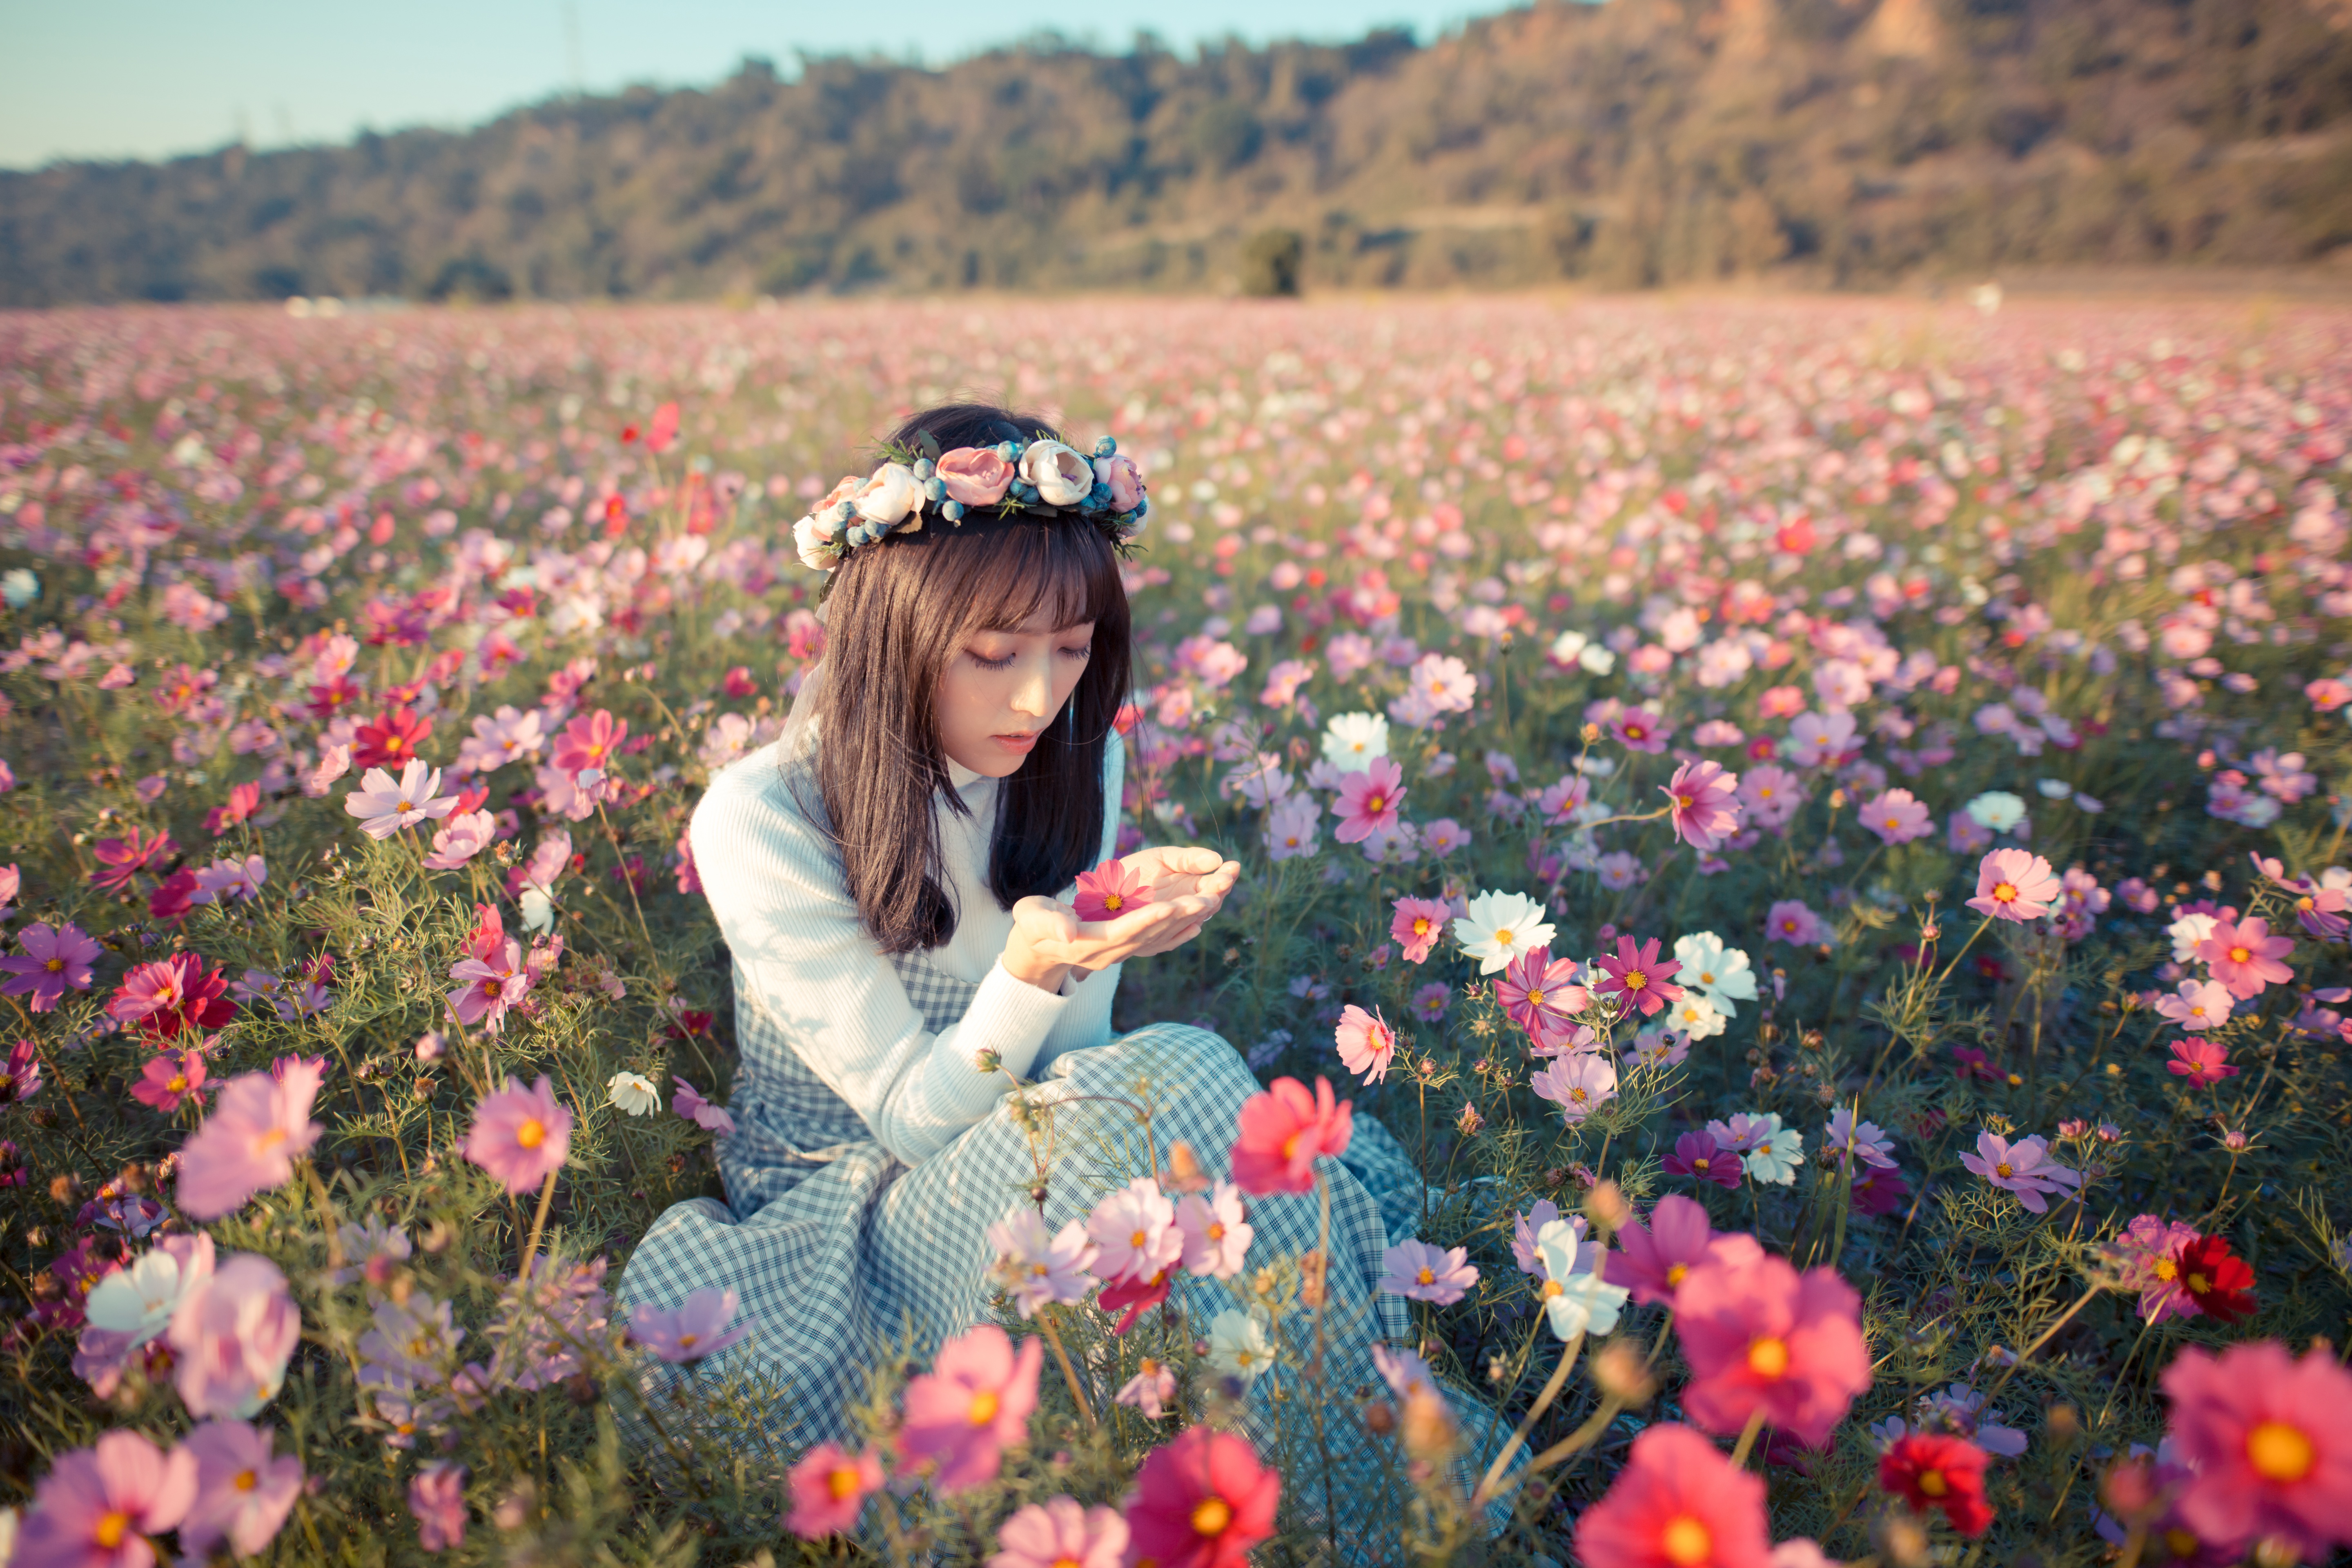
women, lady, model, person, photography, wallpaper, plant, petal, flower, People in nature, wildflower, flowering plant, ecoregion, grassland, field, spring, meadow, prairie, agriculture, annual plant, peach, daisy family, coquelicot, photo shoot, botanical garden